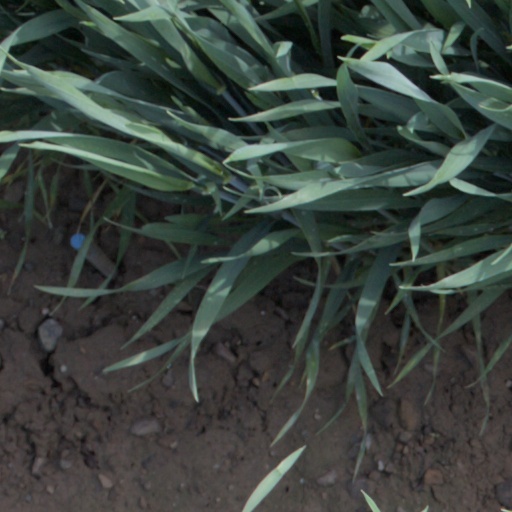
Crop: wheat